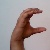
The image shows a hand gesture representing the letter 'C' in Indian Sign Language.